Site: brandenburg
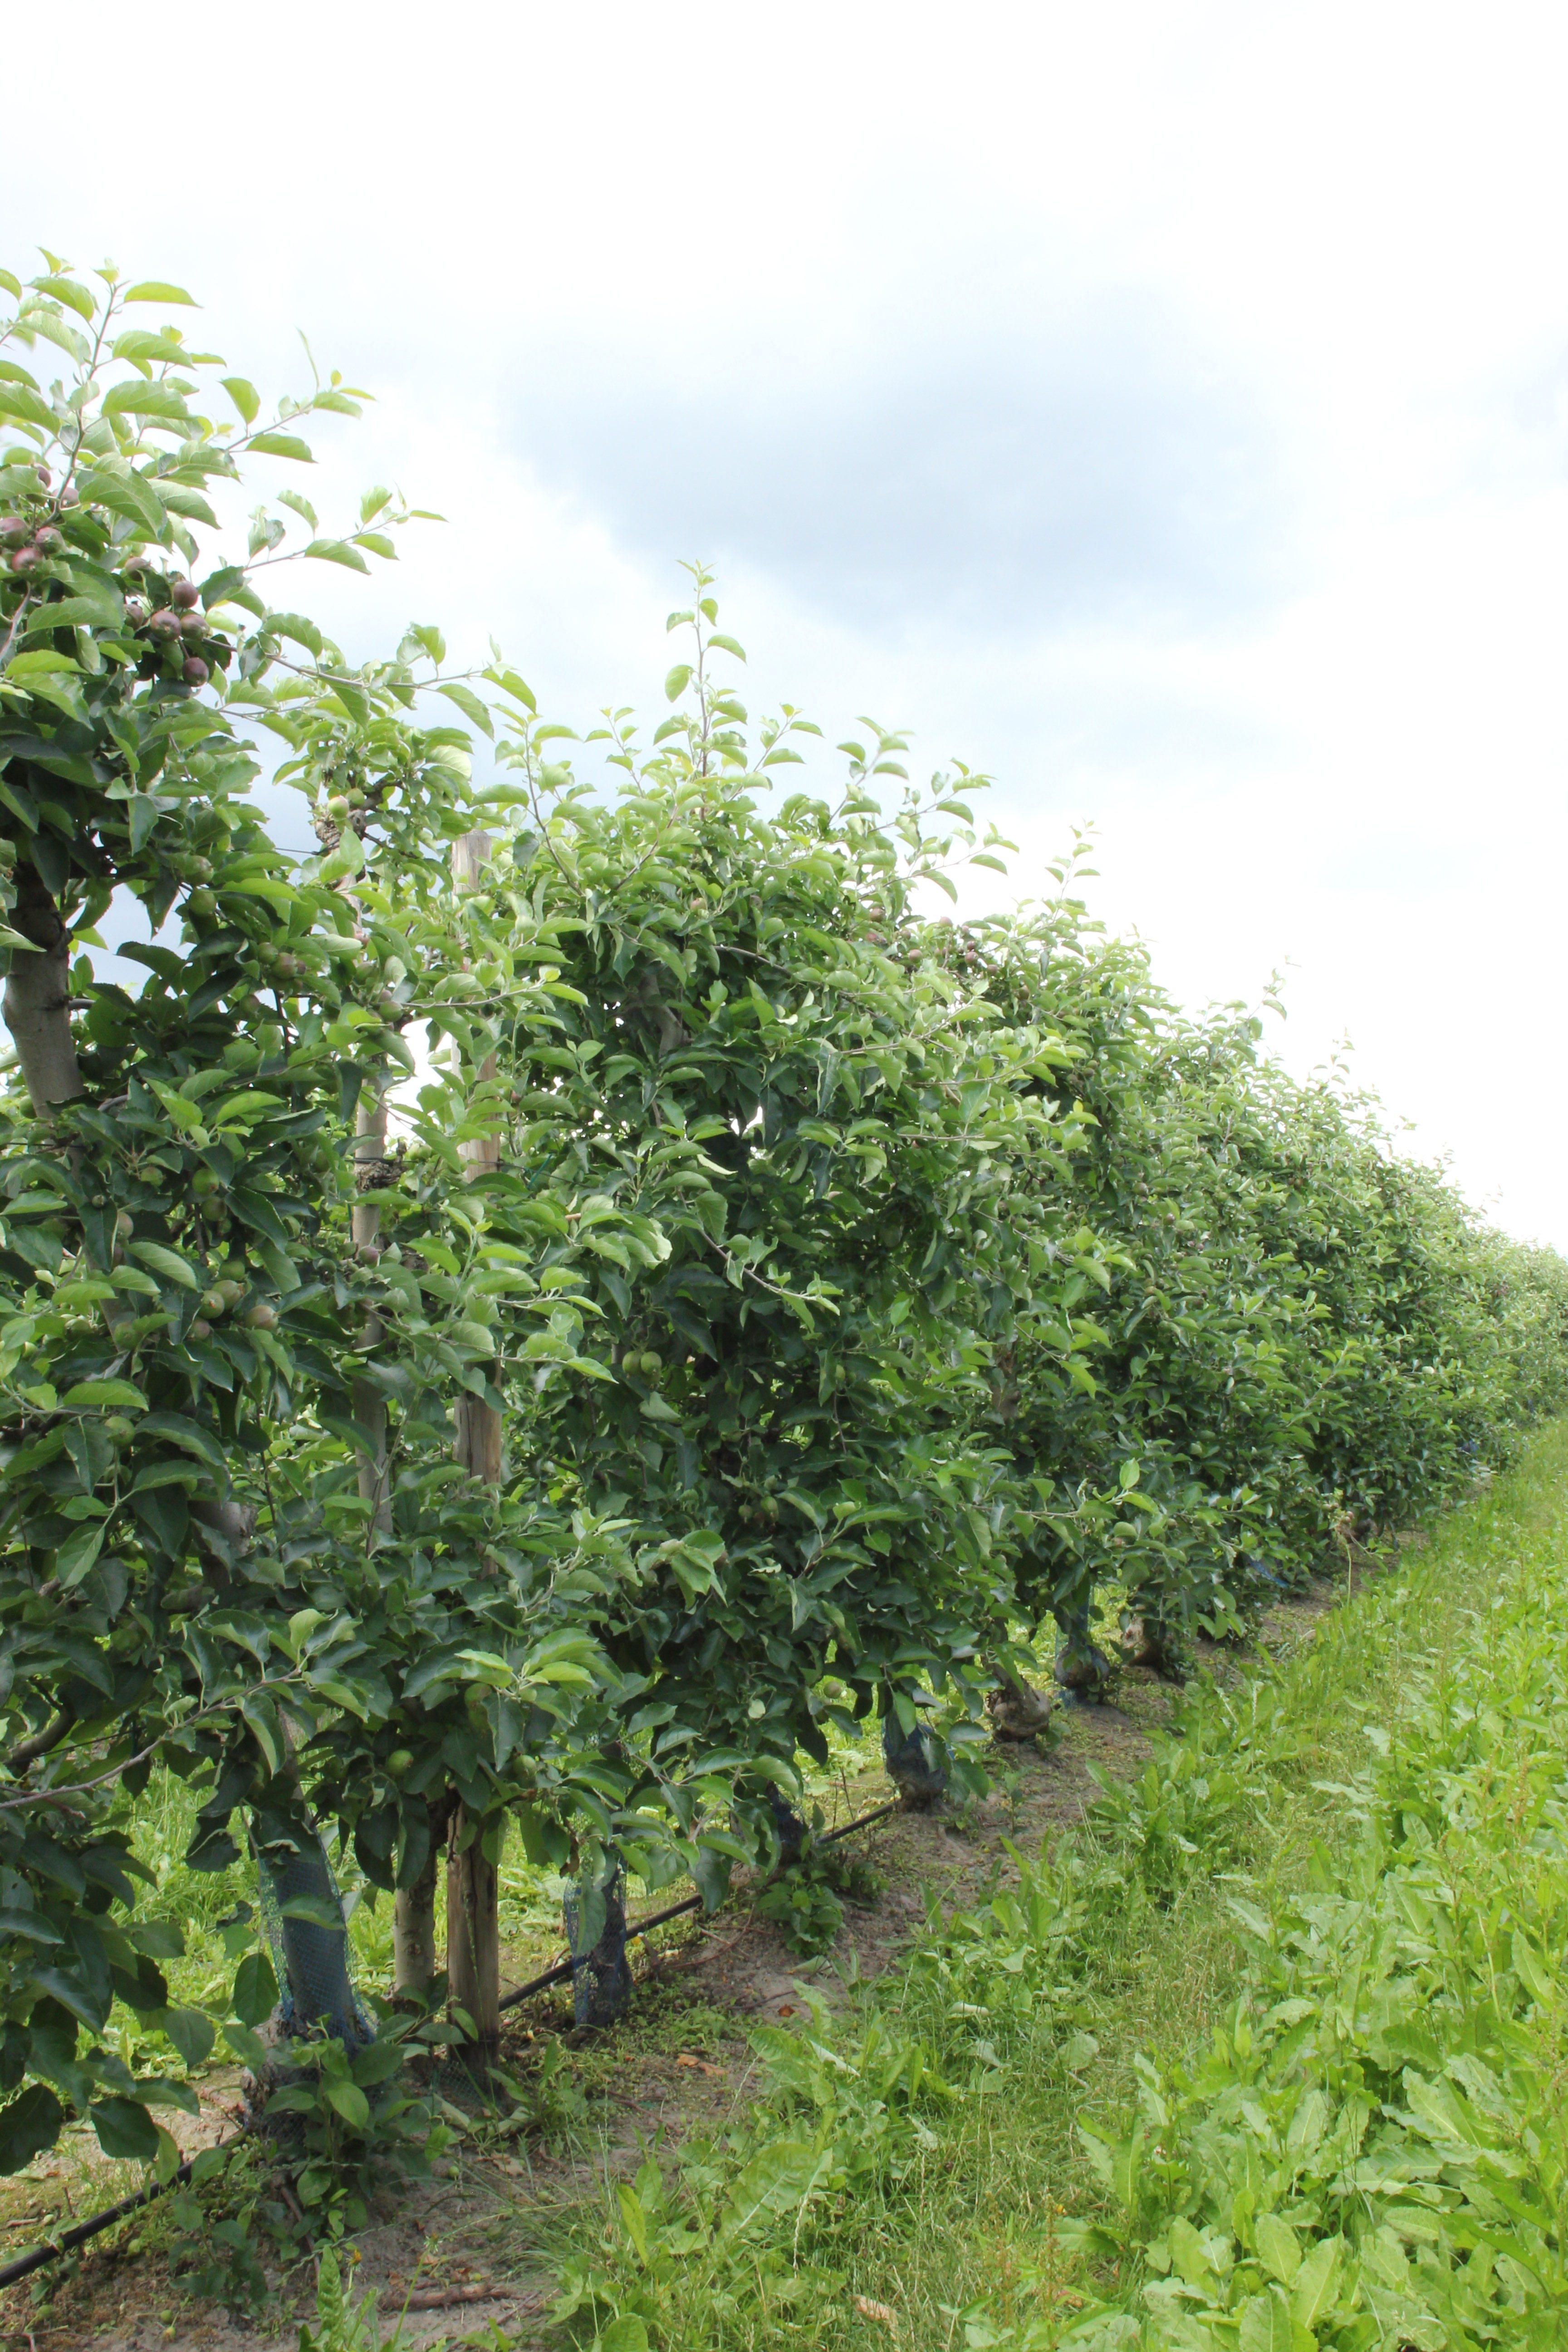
Growth stage (BBCH 73): Development of fruit